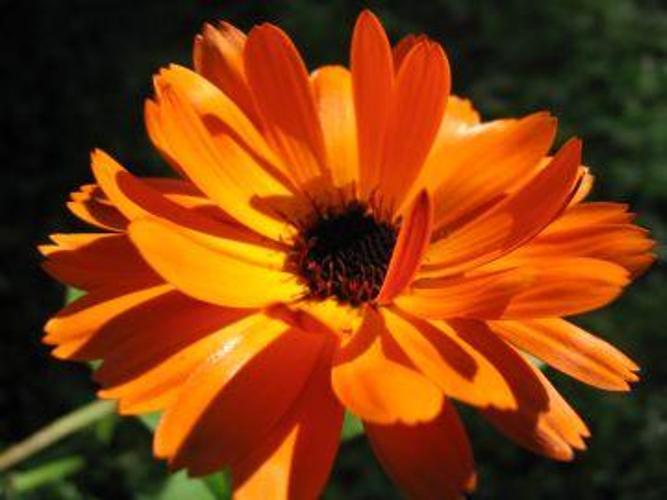
Label: english marigold